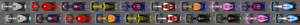
Le Grand Prix automobile de Grande-Bretagne 2019 disputé le 14 juillet 2019 sur le circuit de Silverstone, est la 1007ᵉ épreuve du championnat du monde de Formule 1 courue depuis 1950, à l'endroit où se disputa aussi la première d'entre elles le 13 mai 1950. Il s'agit de la soixante-dixième édition du Grand Prix de Grande-Bretagne comptant pour le championnat du monde de Formule 1, la cinquante-troisième disputée sur le circuit de Silverstone et de la dixième manche du championnat 2019.